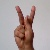
The image shows a hand gesture representing the letter 'K' in Indian Sign Language.